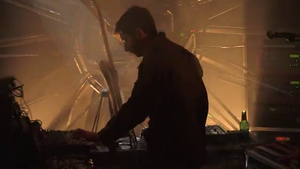
Romain Turzi sous le nom de Turzi le 21 janvier 2017 à Paris, à la Maroquinerie, lors d'une soirée Gonzaï.
Turzi est un groupe de musique électronique français originaire de Versailles, formé autour de Romain Turzi.